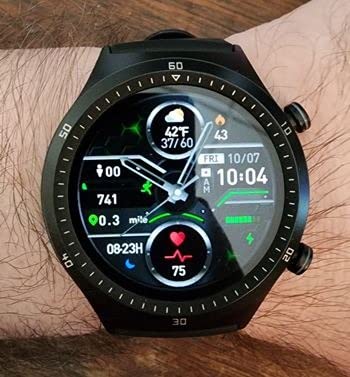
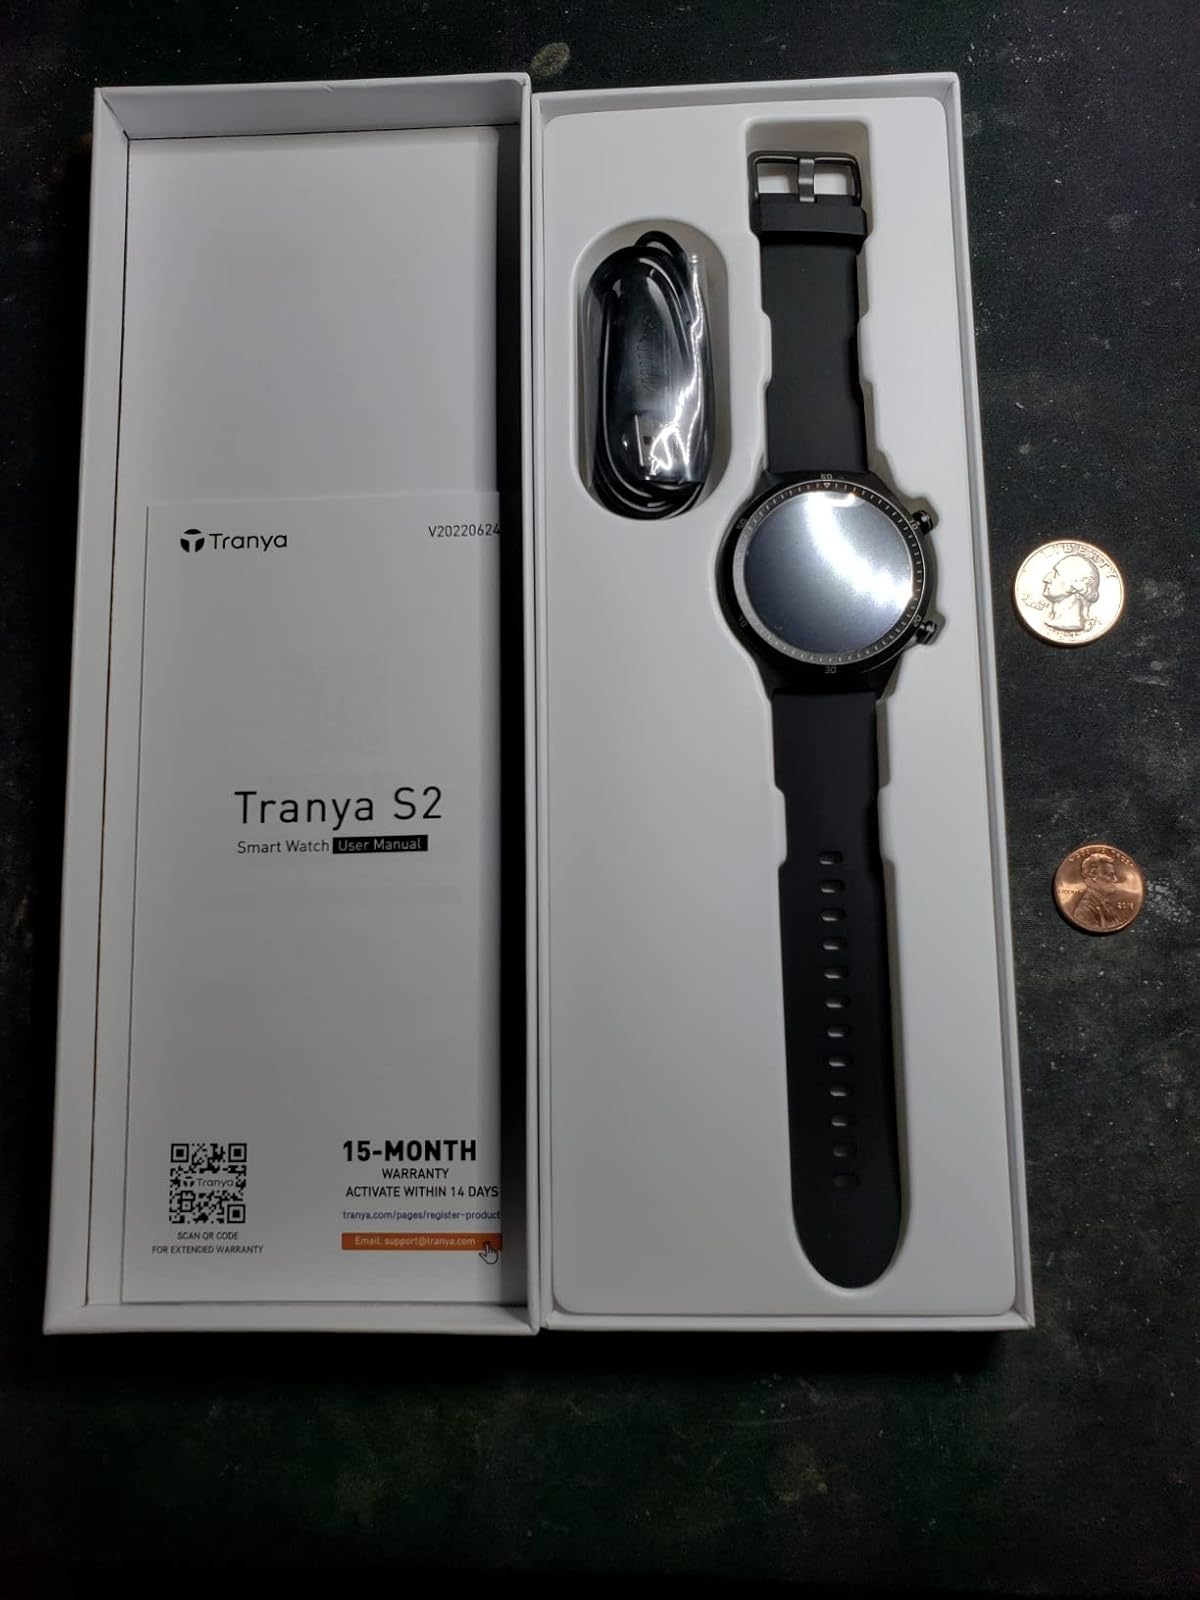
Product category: smartwatch
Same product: yes